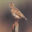
Label: bird